Kaaris

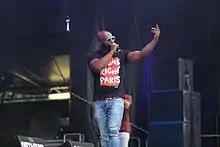
Kaaris at the Out4Fame Festival 2016 in Hünxe, North Rhine-Westphalia, Germany

Armand Okou Gnakouri, known by his stage name Kaaris (stylized as KΛΛRIS), is a French rapper, actor and record producer.